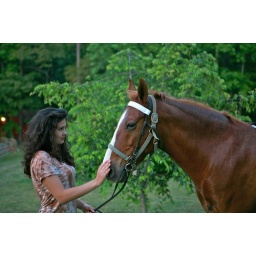
chestnut horse in halter with young girl